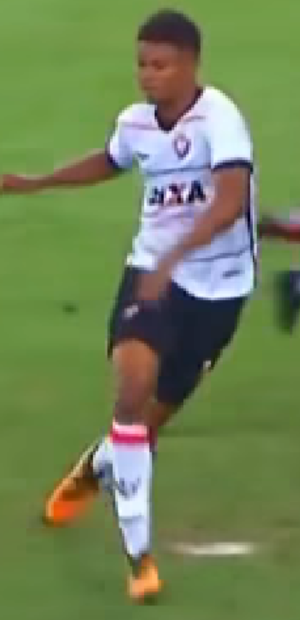
Lucas Ribeiro, de son nom complet Lucas Ribeiro dos Santos, est un footballeur brésilien né le 19 janvier 1999 à Salvador. Il évolue au poste de défenseur central au TSG 1899 Hoffenheim.